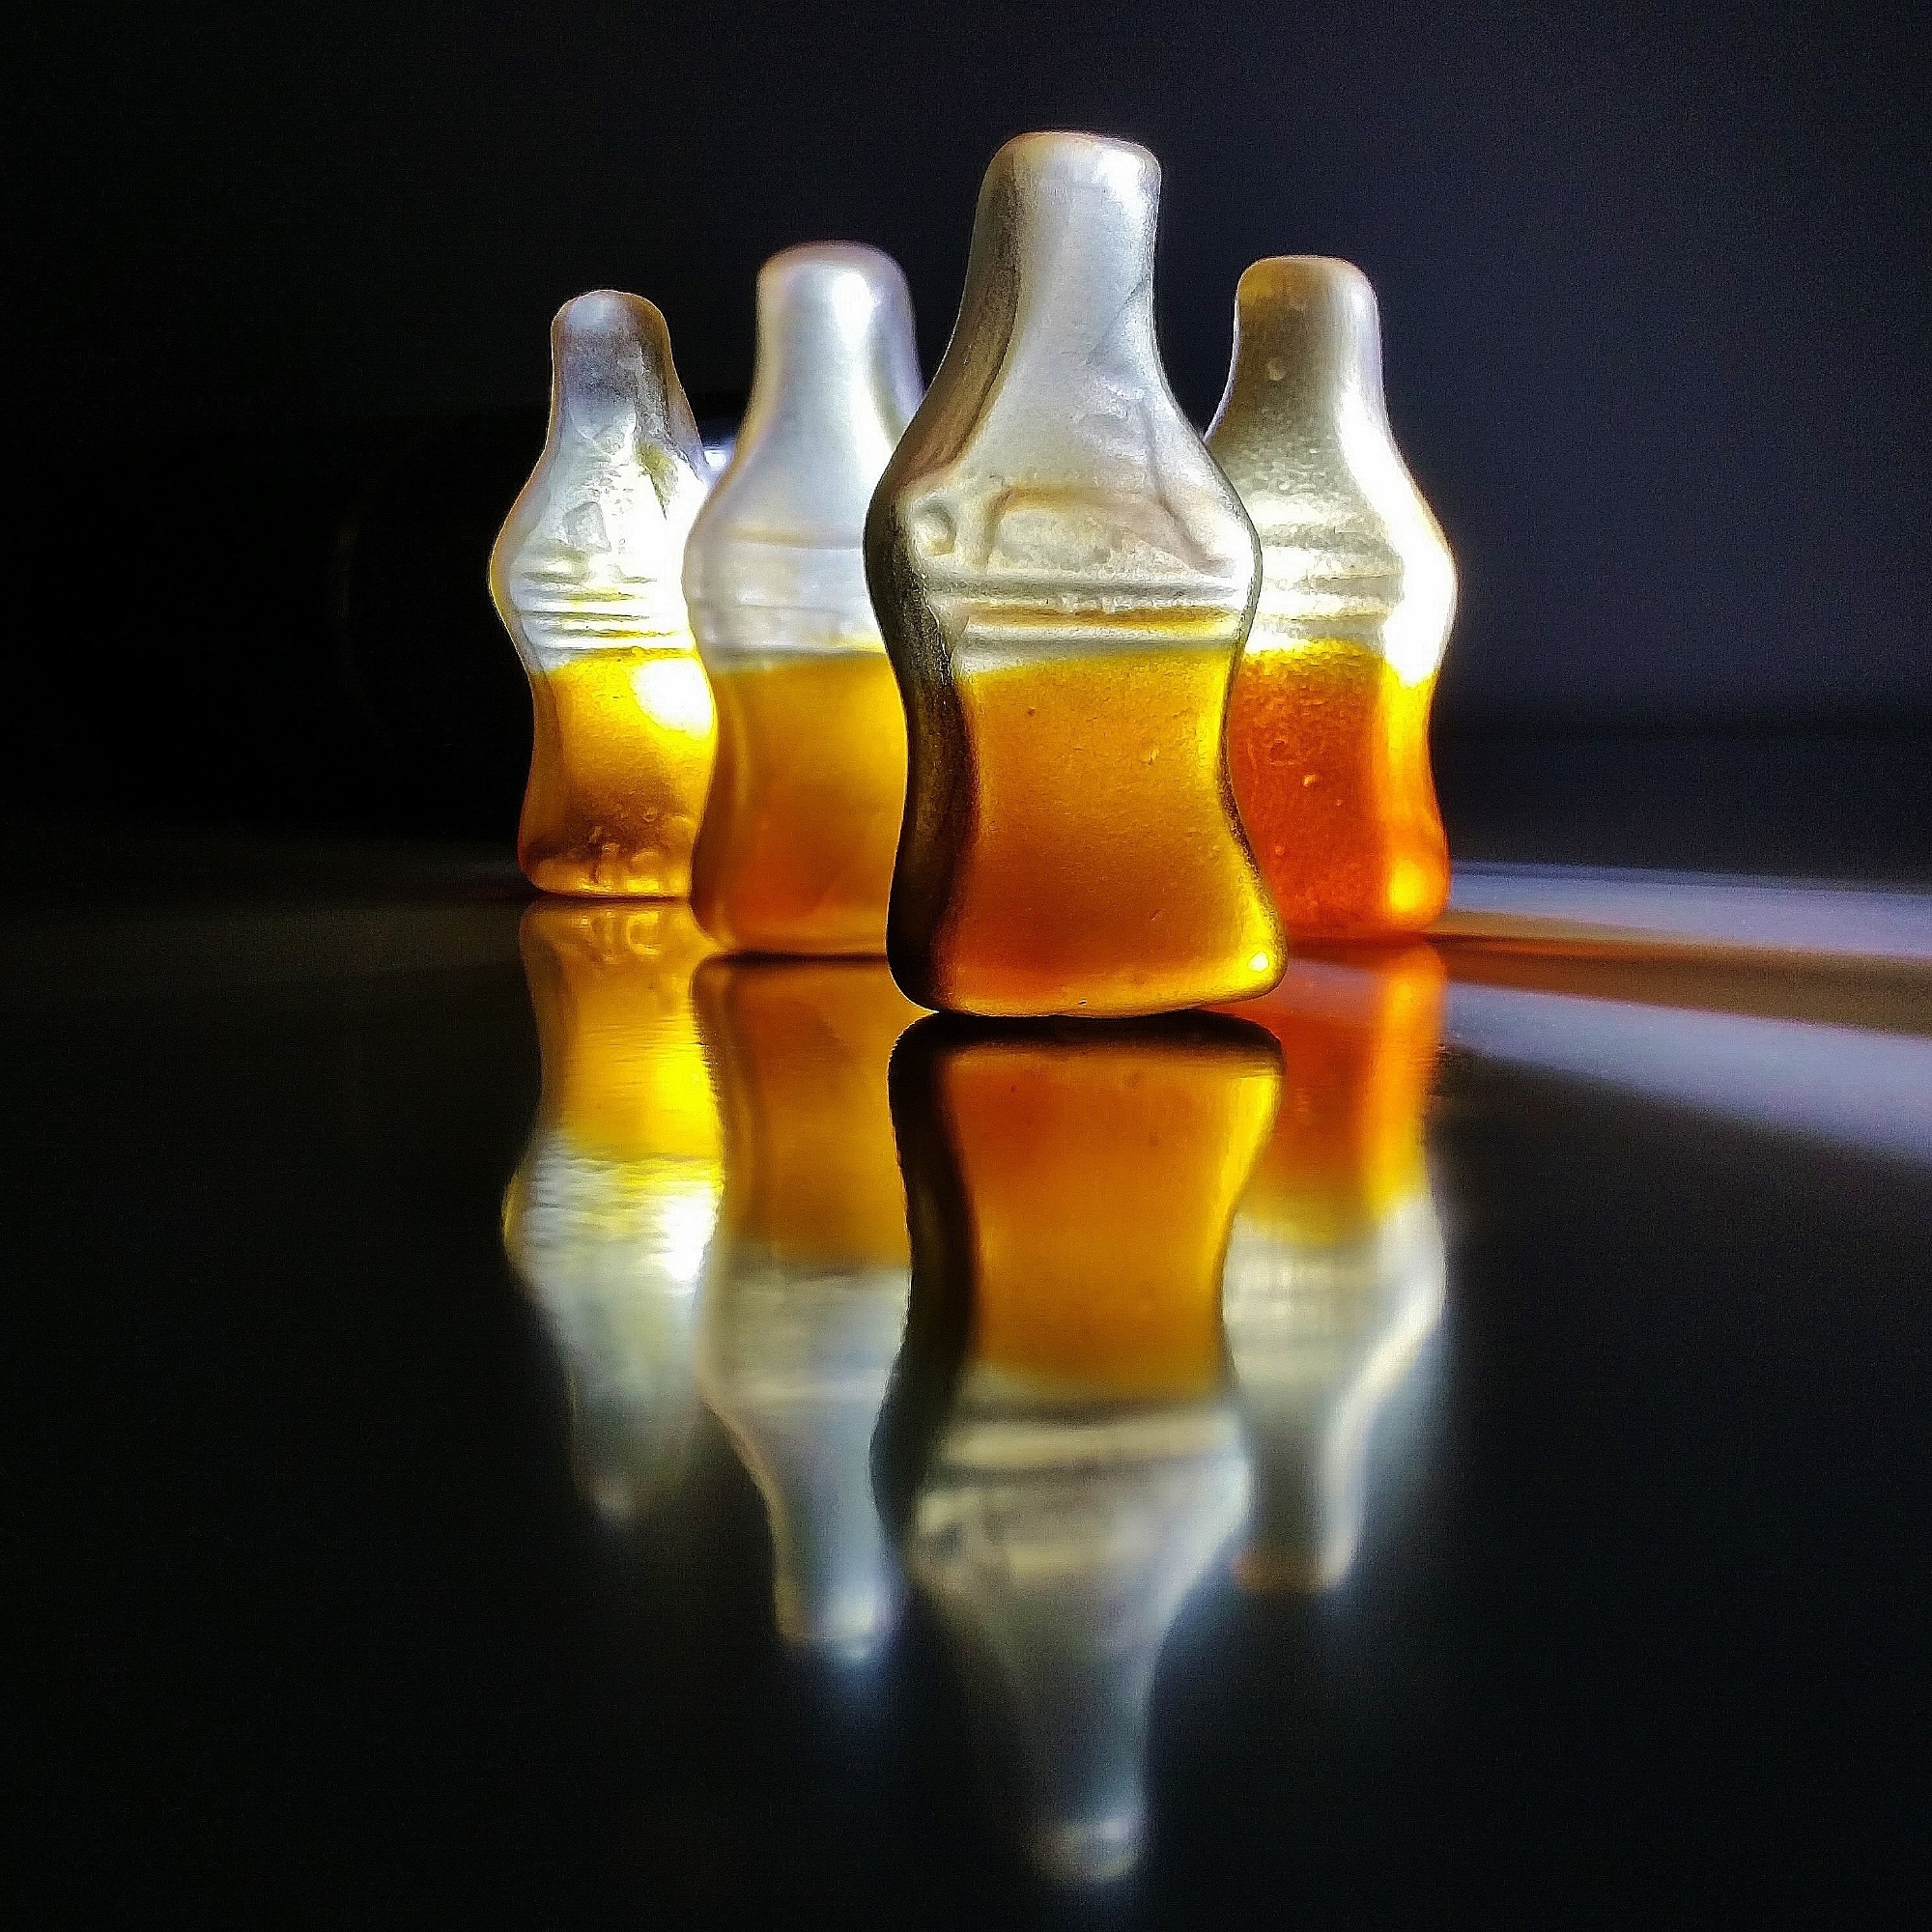
hand, glass, color, drink, bottle, yellow, glass bottle, background image, bottles, cola, beer bottle, sweetness, macro photography, haribo, fruit jelly, drinkware